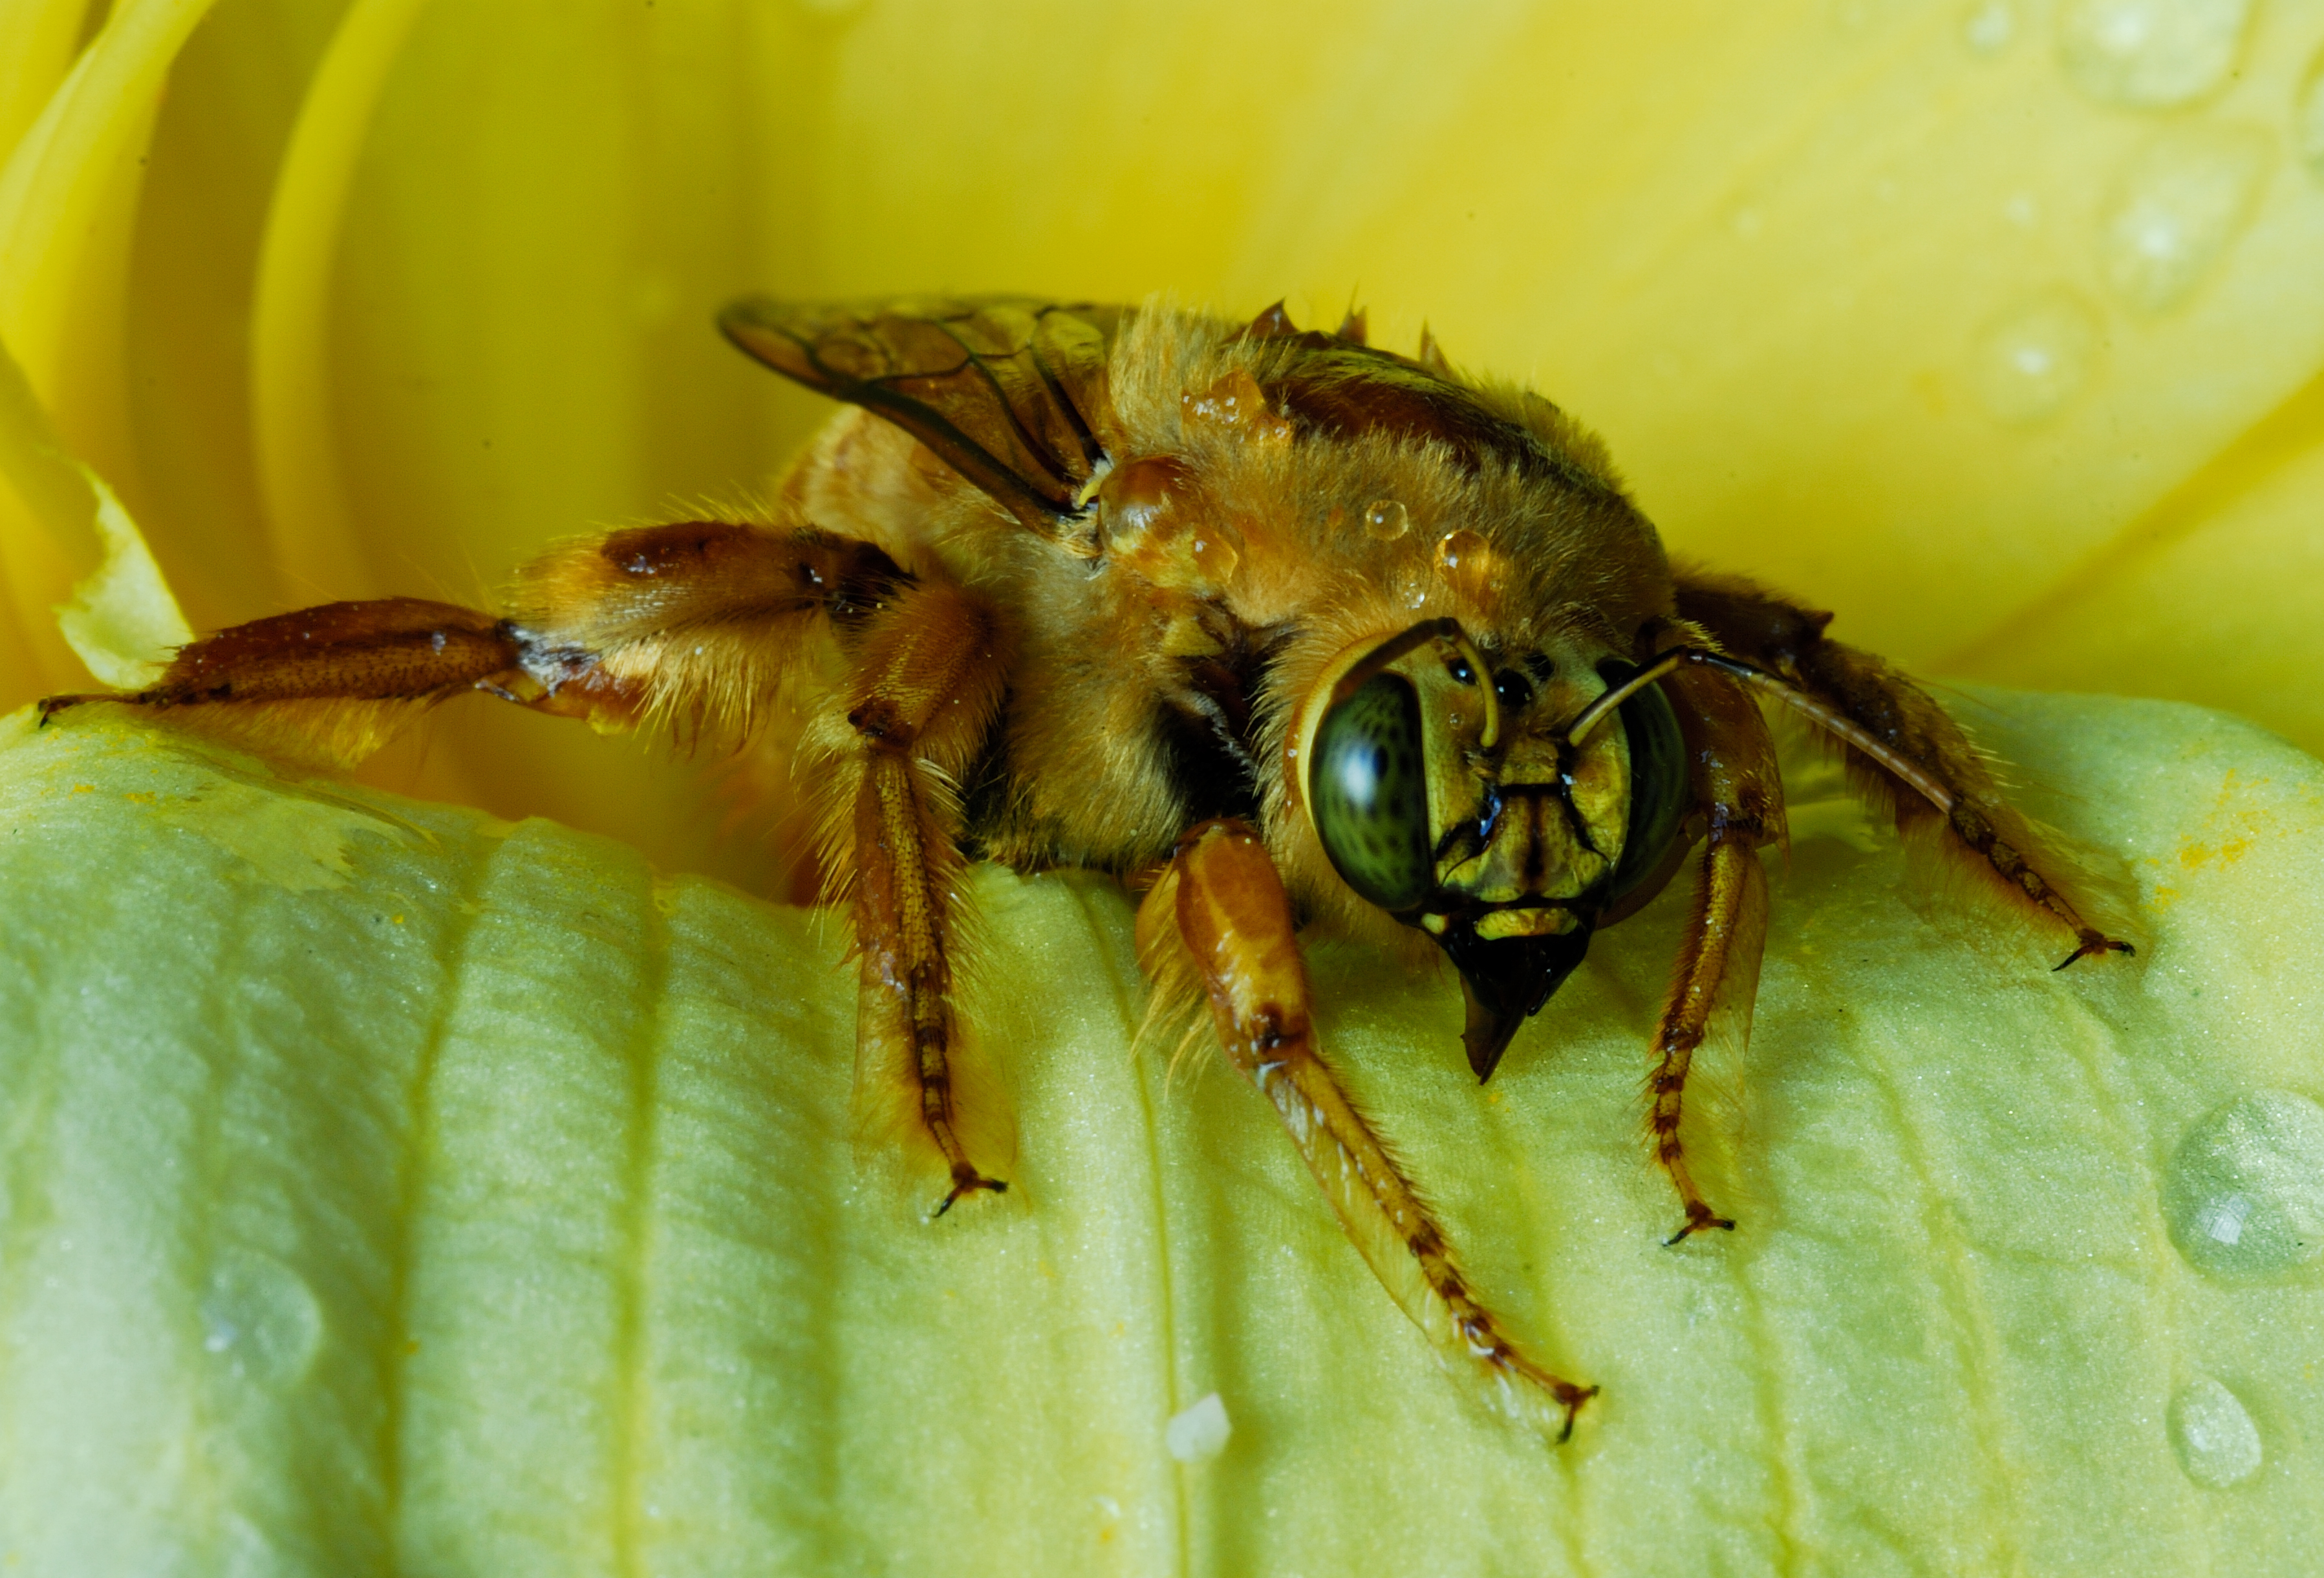
yellow, flower, insect, bee, honey bee, invertebrate, membrane winged insect, macro photography, pest, close up, hornet, arthropod, pollen, wasp, organism, wildlife, pollinator